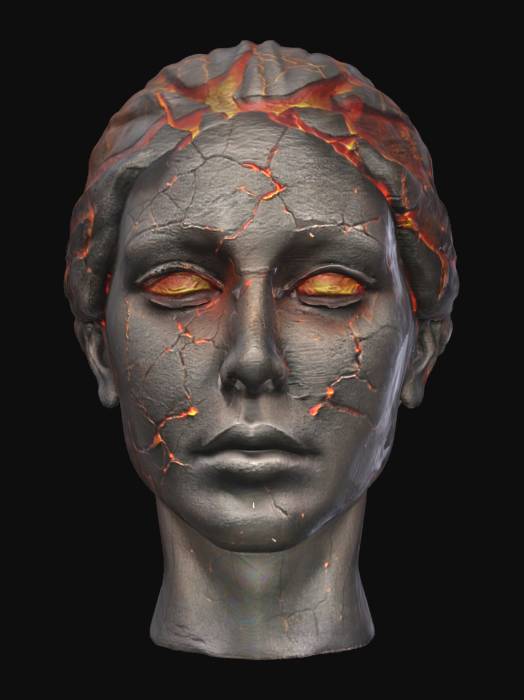
미적 점수 (1~10점): 8